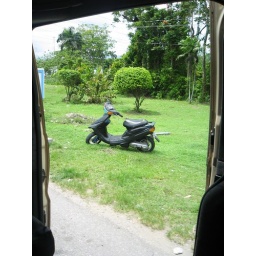
Drove around on the highway with the door of our cab wide open